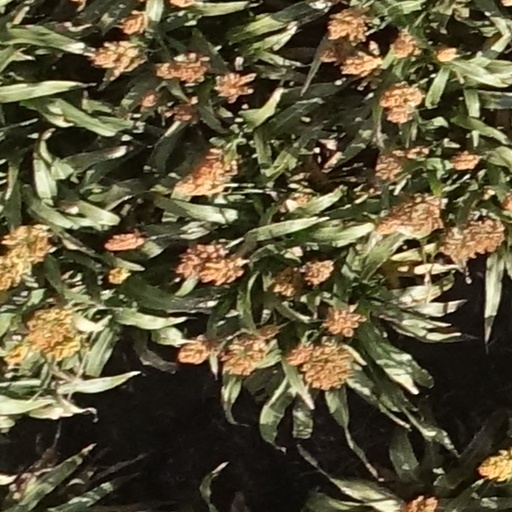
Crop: sorghum